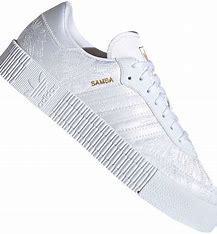
Brand: adidas
Model: Sambarose Skate